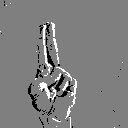
ASL letter: u